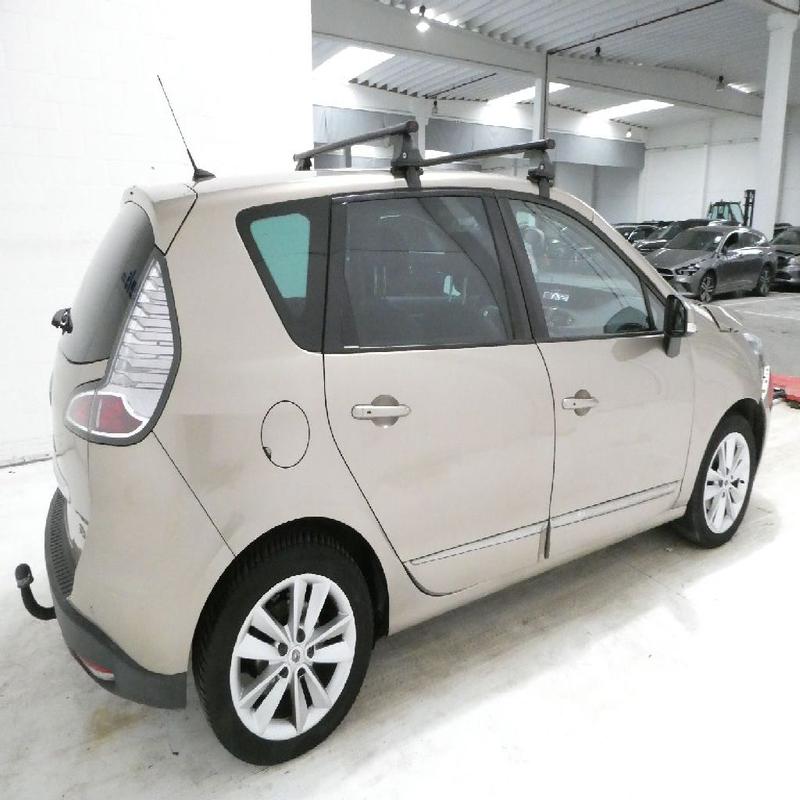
Aucun dommage détecté.
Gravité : aucun